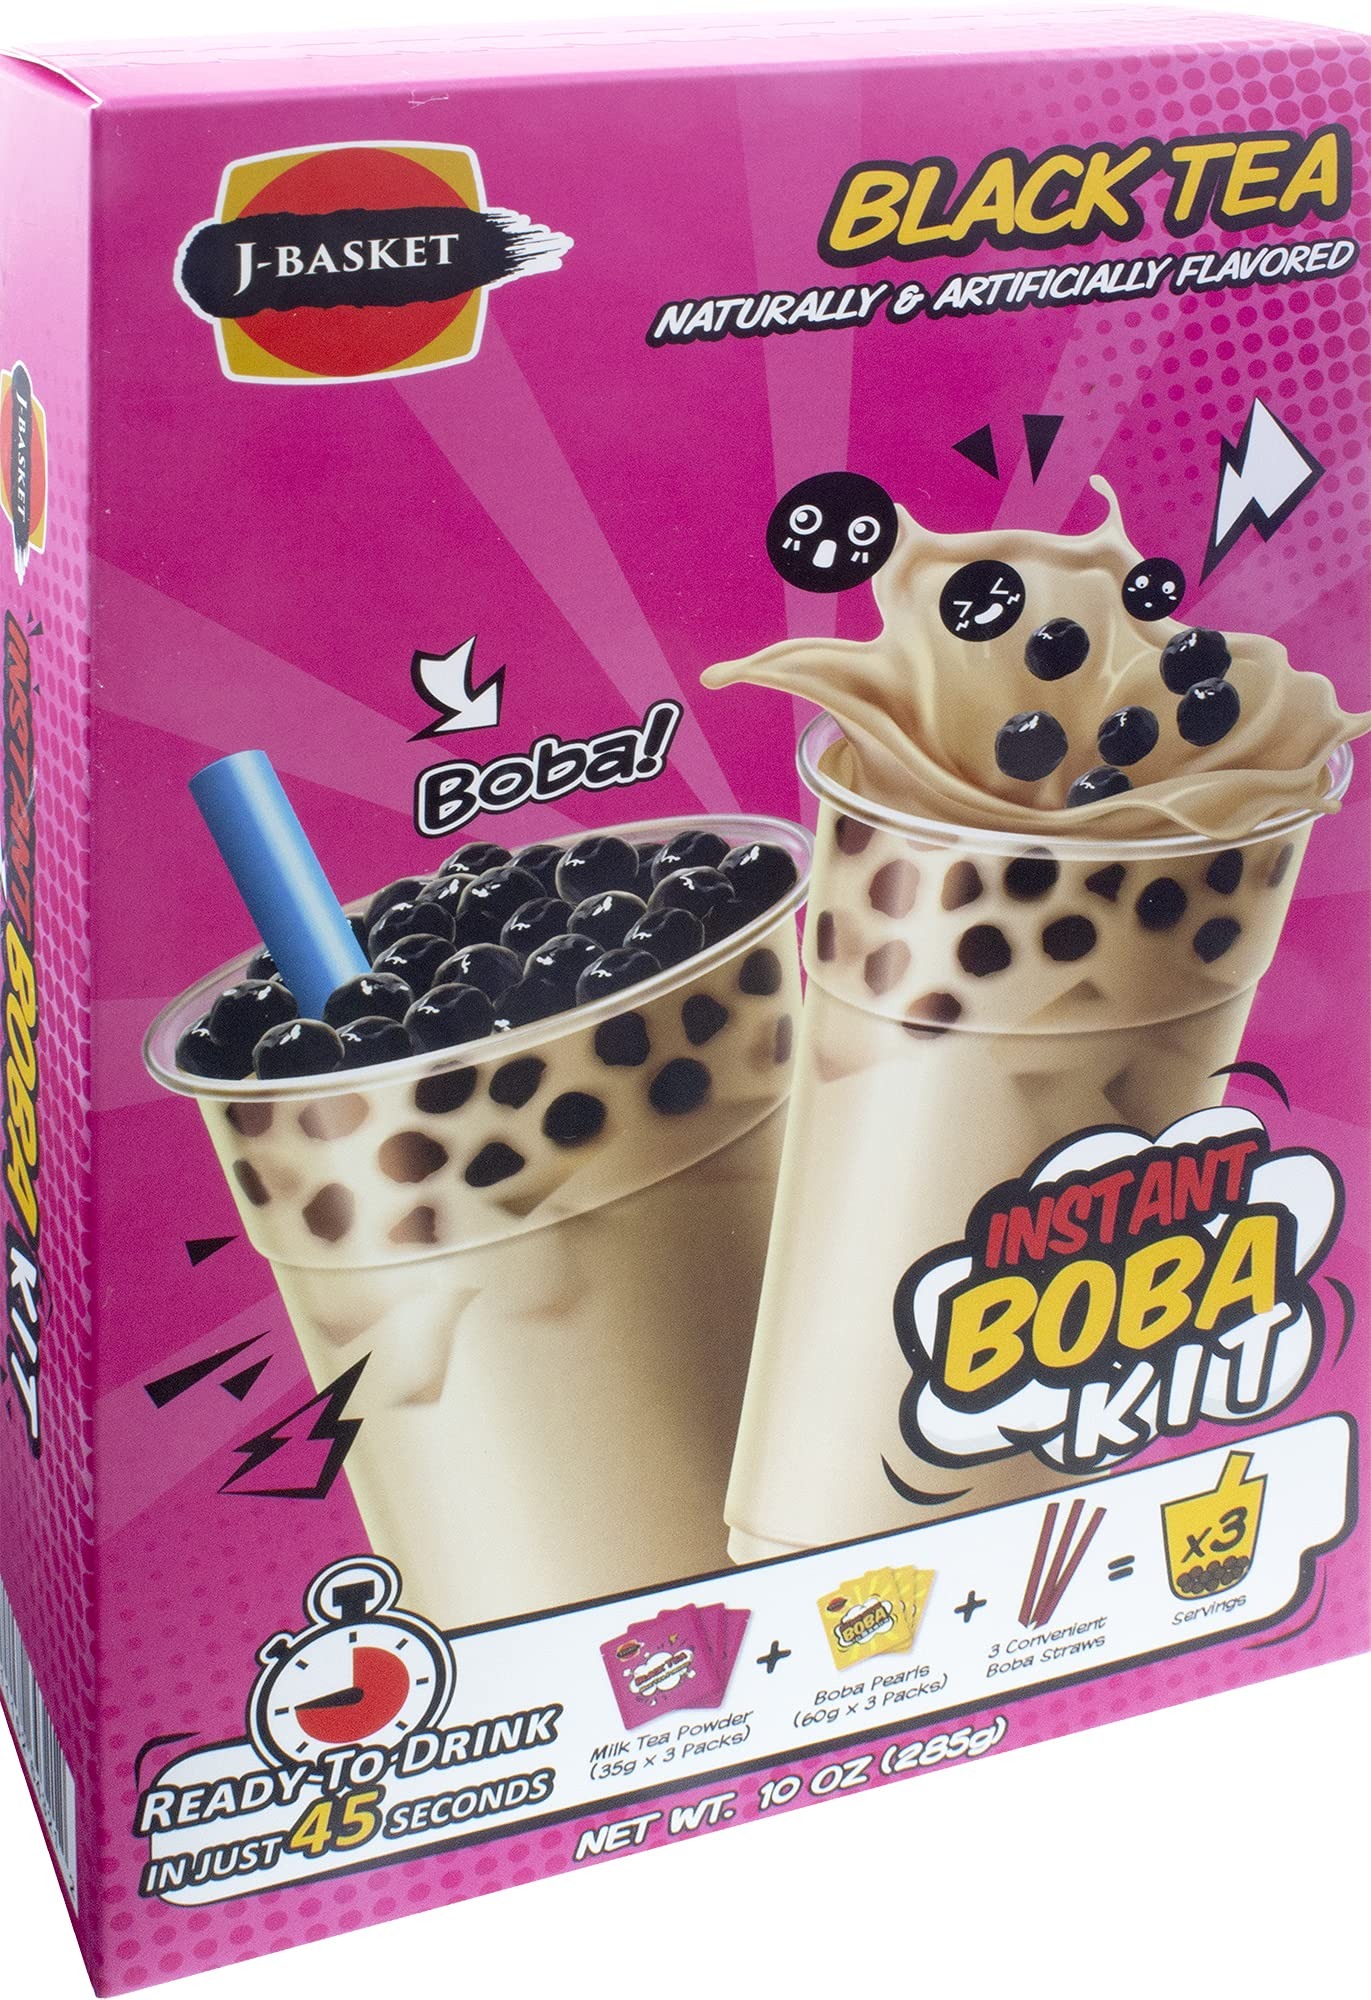
Item Name: J-Basket Black Tea Boba Kit, 10 Oz
Bullet Point 1: Kit includes milk tea powder, boba Pearls, and straws
Bullet Point 2: Product of Taiwan
Bullet Point 3: No preservatives
Bullet Point 4: Instant black tea boba kit
Bullet Point 5: allergen_information: dairy
Value: 10.0
Unit: Ounce

Price: 9.99